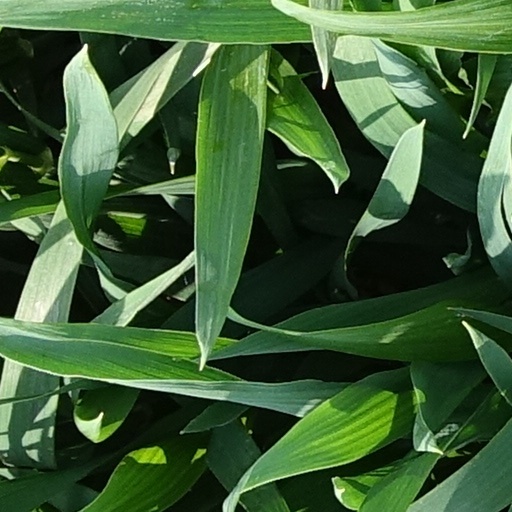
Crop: wheat